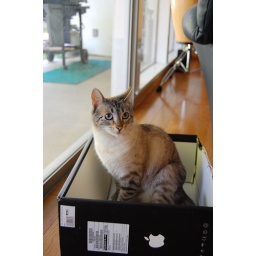
cat in the box